Tasting room

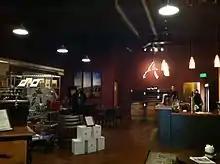
Many tasting rooms, such as the Alexandria Nicole Cellars tasting room in Prosser, Washington, will also include retail space with the tasting bar where consumers can buy accessories and merchandise with the company's logo.

Other common features are gifts, food items, and publications for sale. Some facilities offer tours as well. A few have restaurants or markets. Some offer tastings and tours by appointment only, for business or local zoning reasons.